Centre Party (Sweden, 1924)

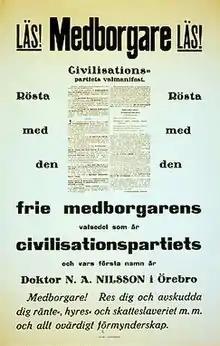
Civilization Party election poster, 1924

The Centre Party, initially called Civilization Party ("Civilisationspartiet"), was a political party in Örebro, Sweden. The party was founded in 1924 by Dr. Nils August Nilsson. Dr. Nilsson frequently used the slogan "First class humans in a first class society", arguing in favour of "social gynecology". A long-time peace advocate connected to the International Peace Bureau, Dr. Nilsson promoted world language (Ido) and world culture.